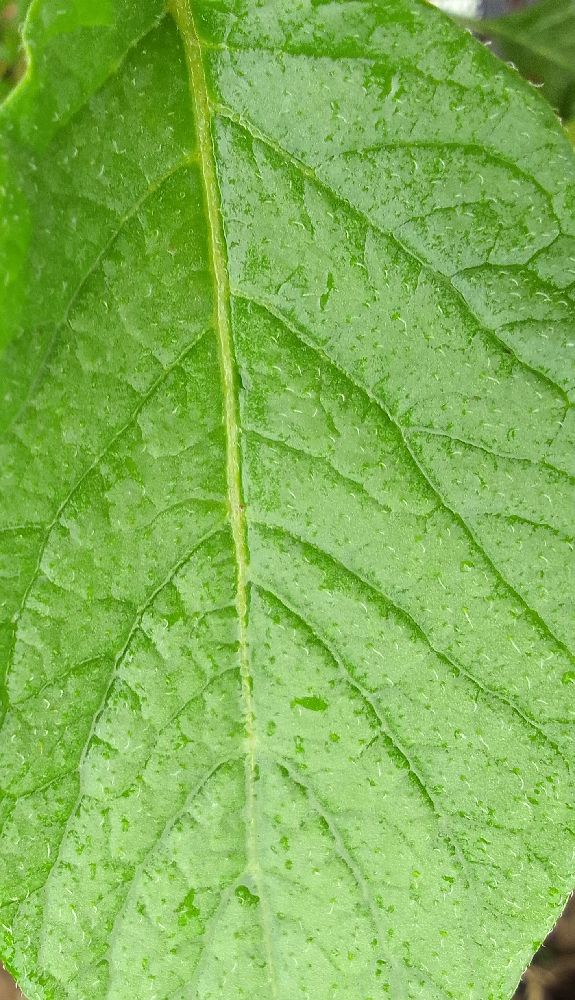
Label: Healthy